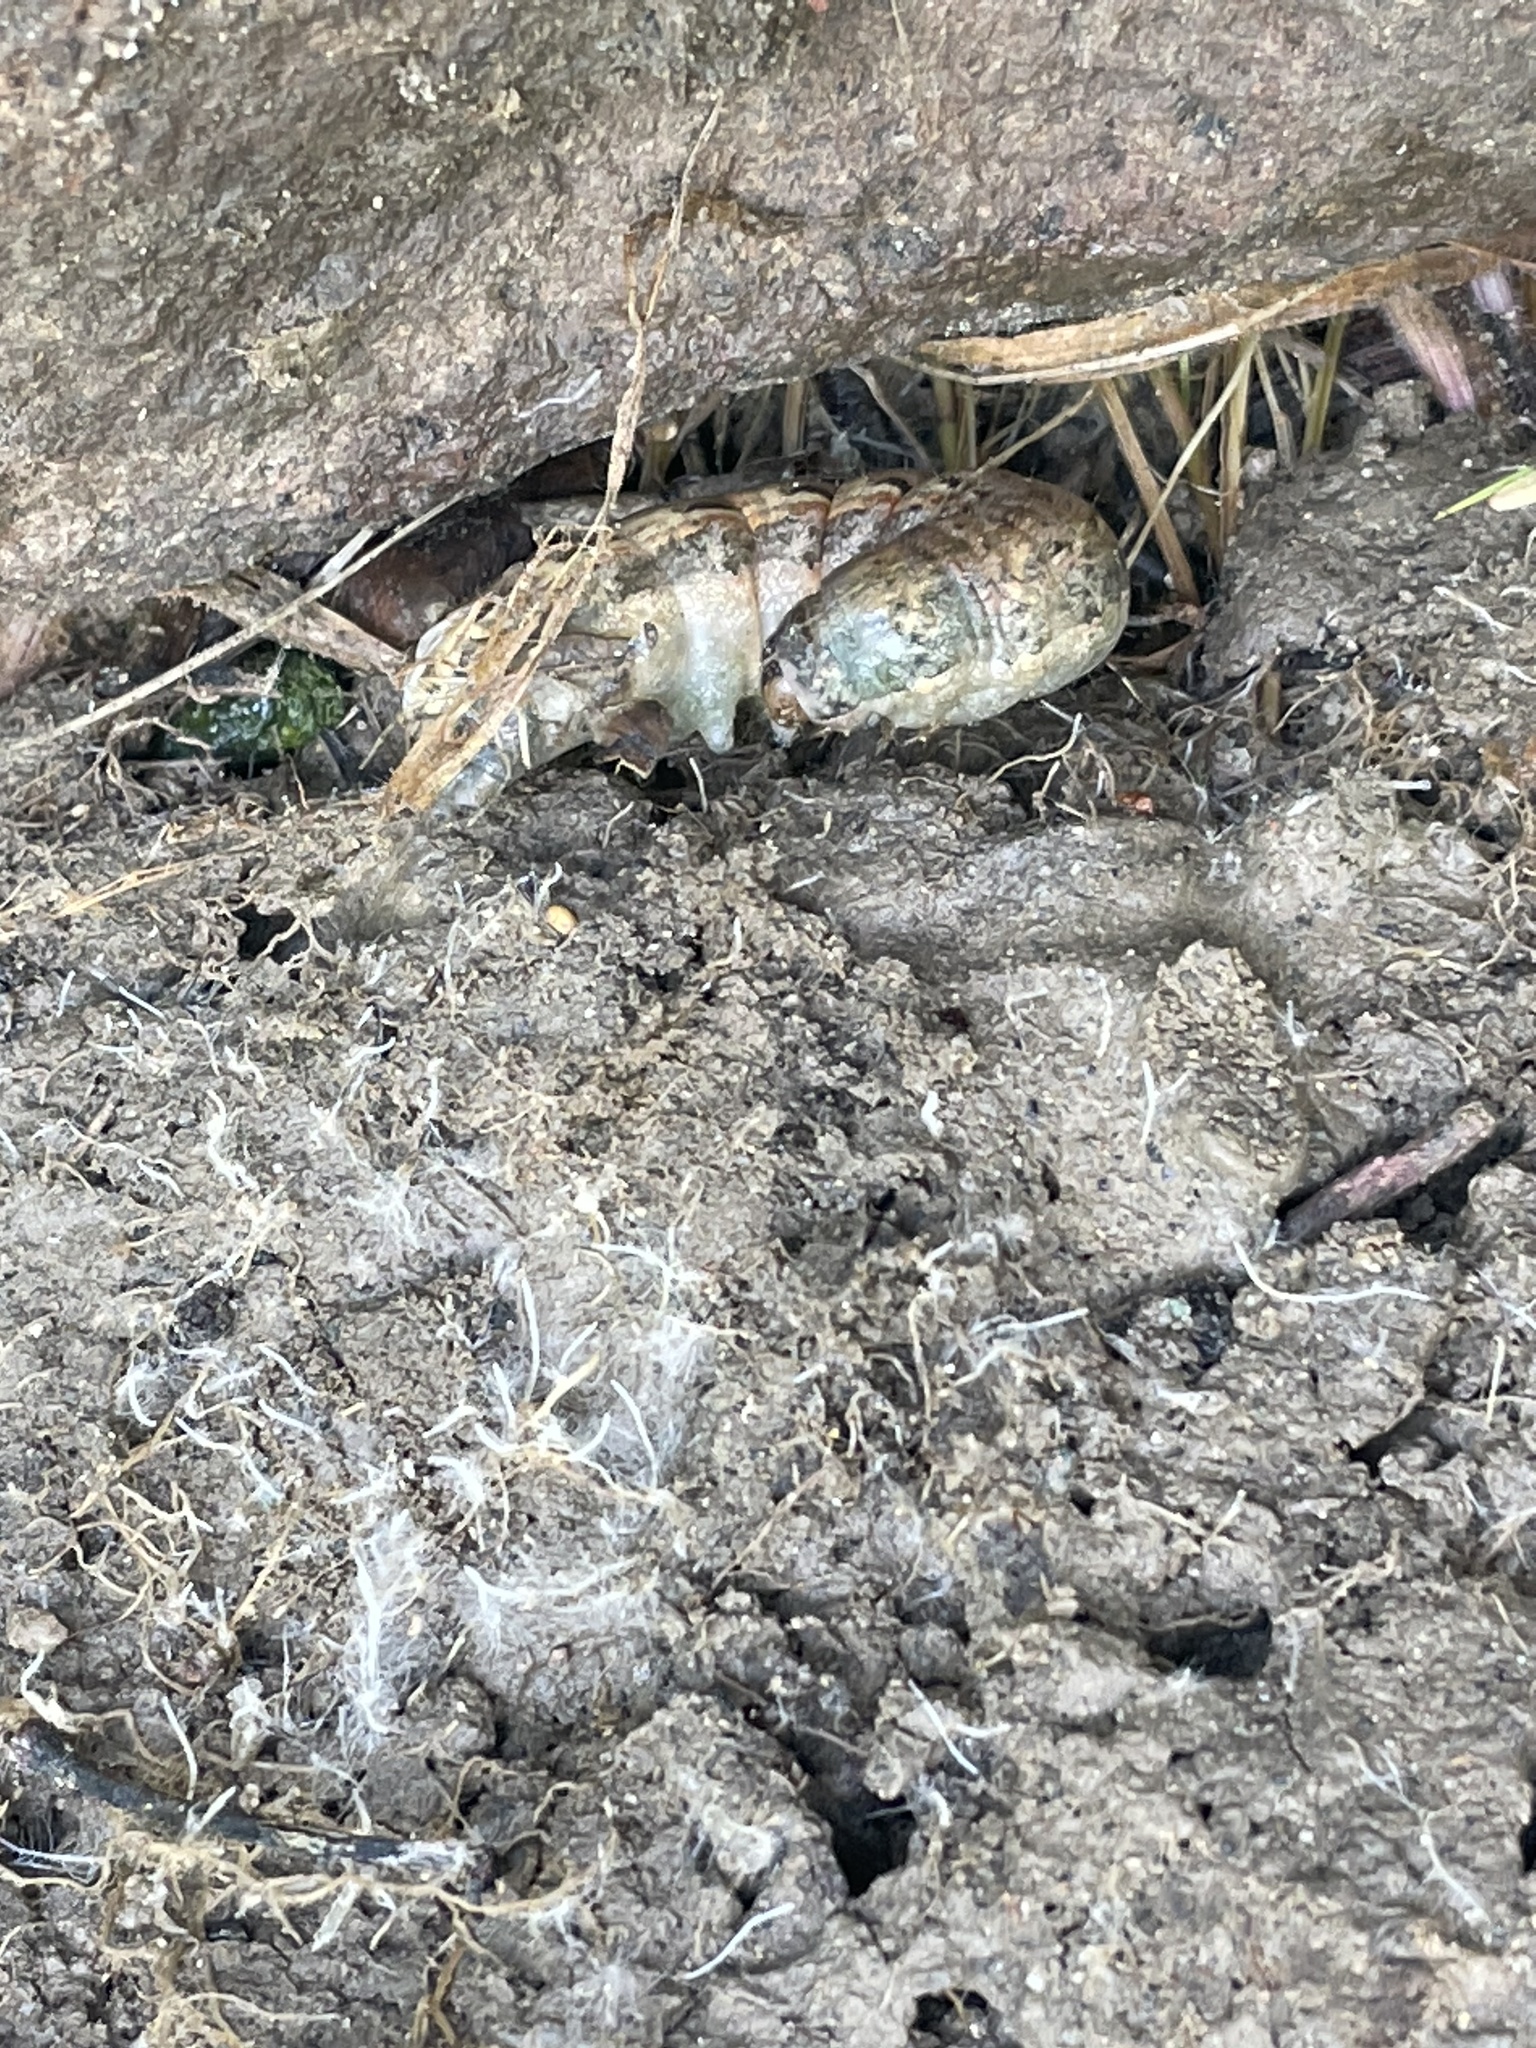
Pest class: cutworms